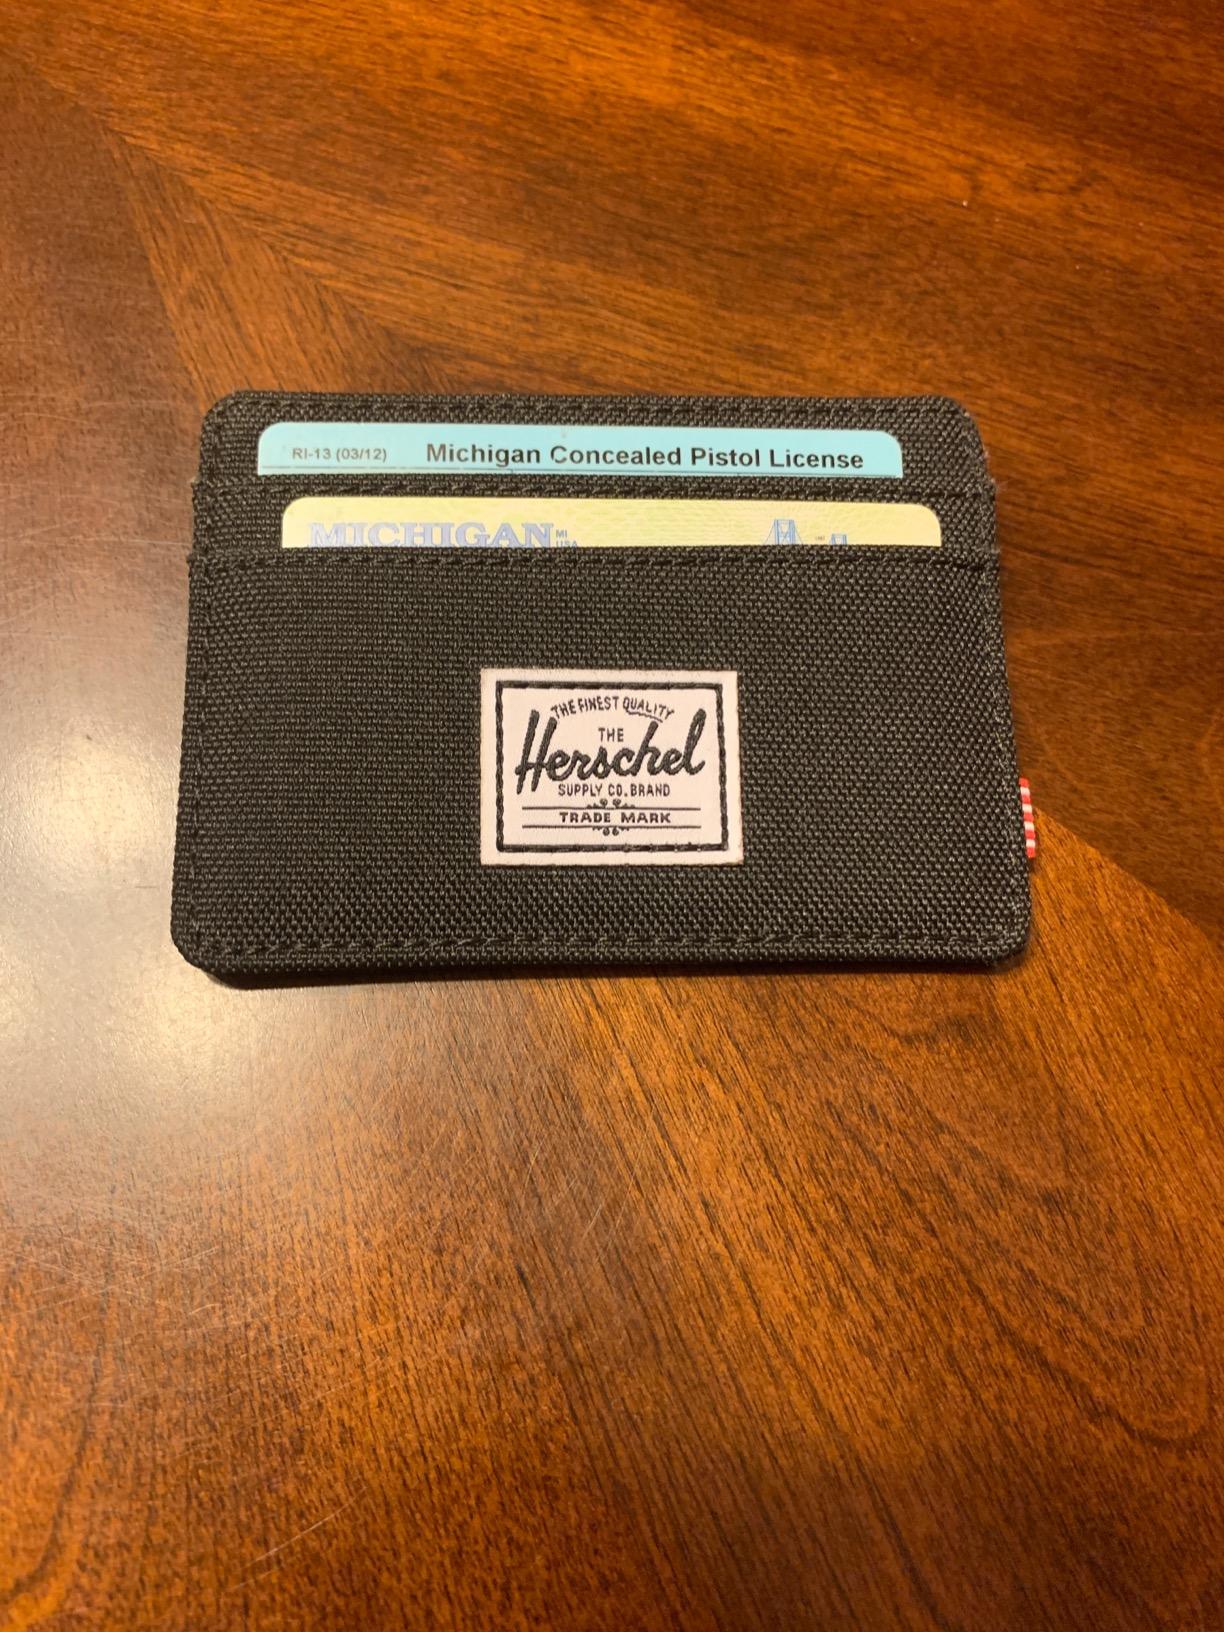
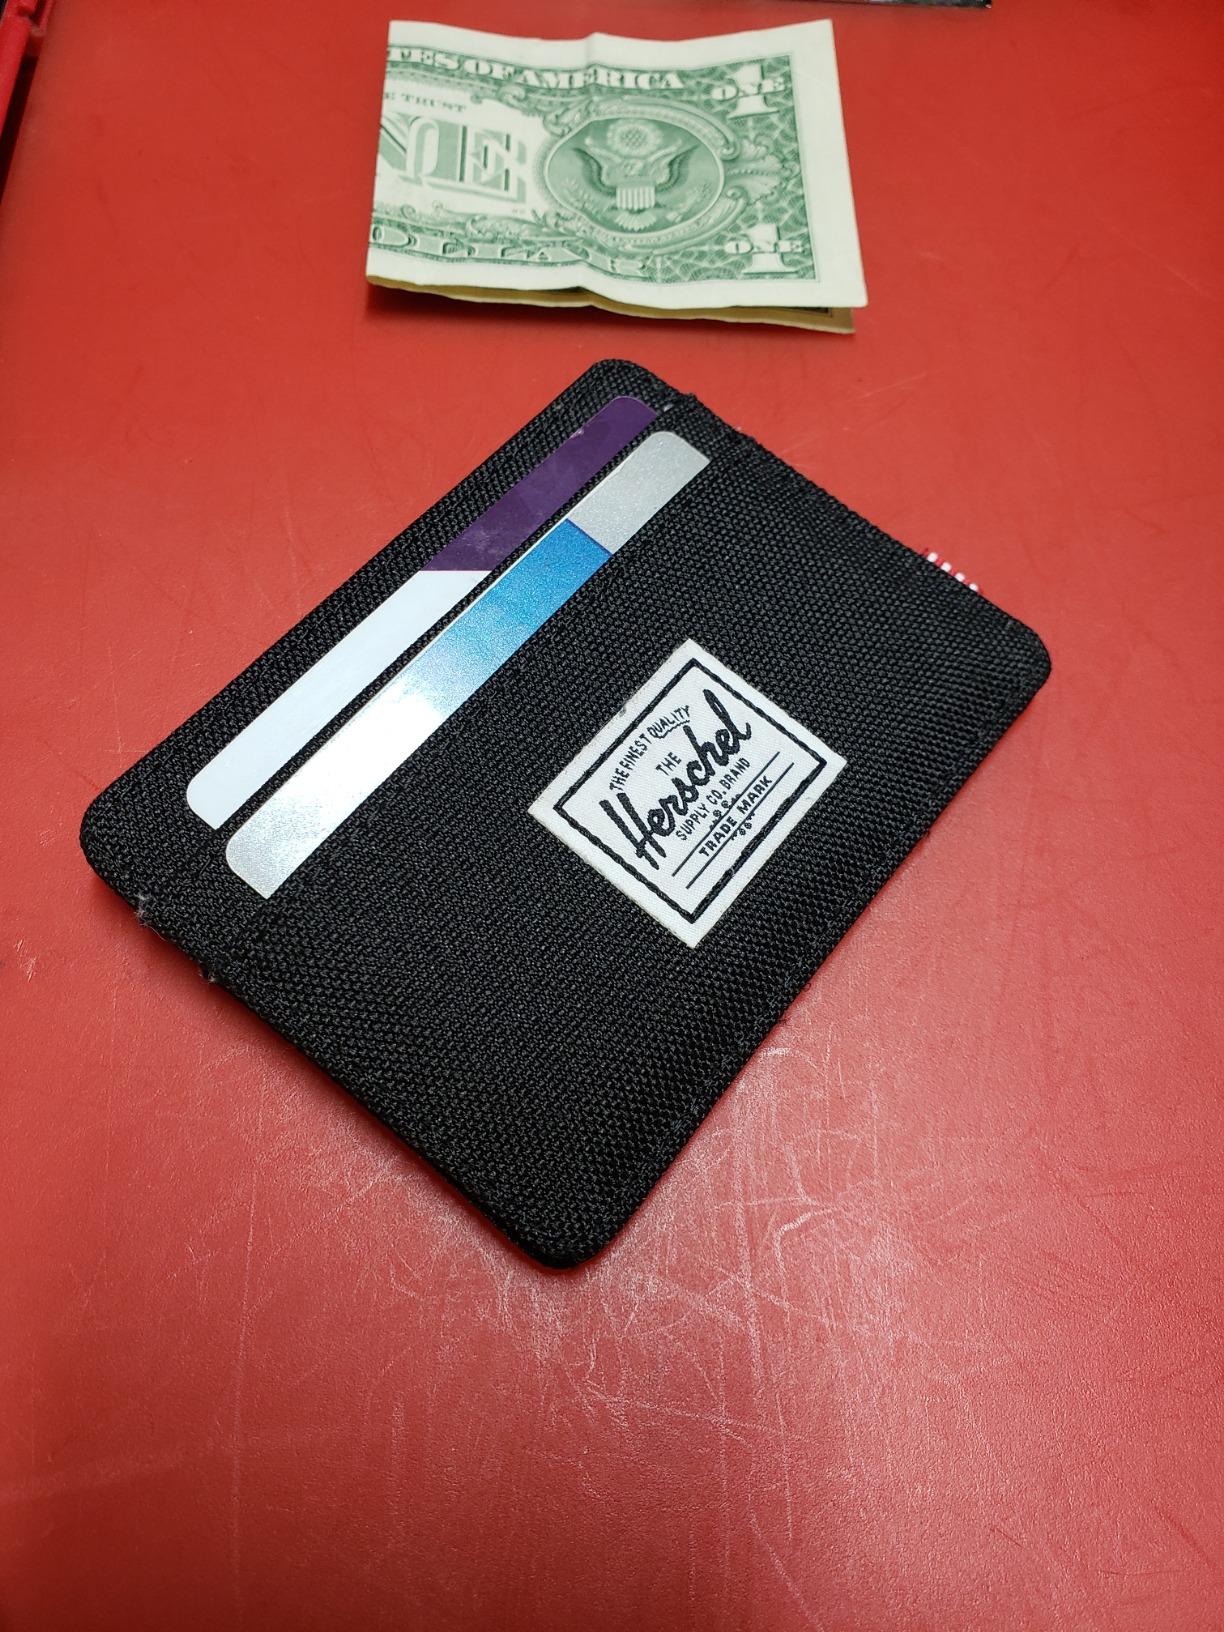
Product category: accessories_wallet
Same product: yes